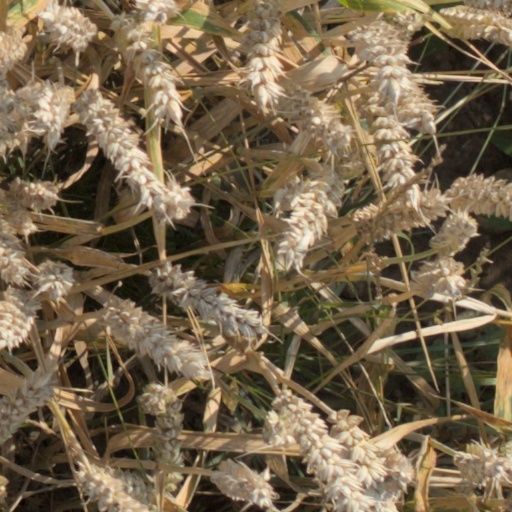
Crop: wheat